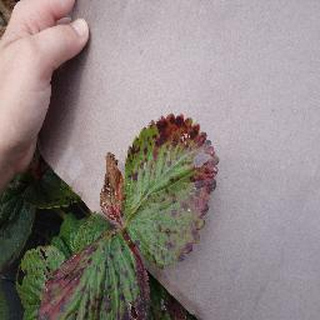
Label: strawberry_leaf_scorch